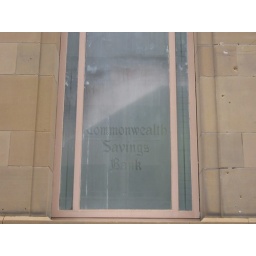
This window is in an old building now being used as a Portifino Shop in Hobart.